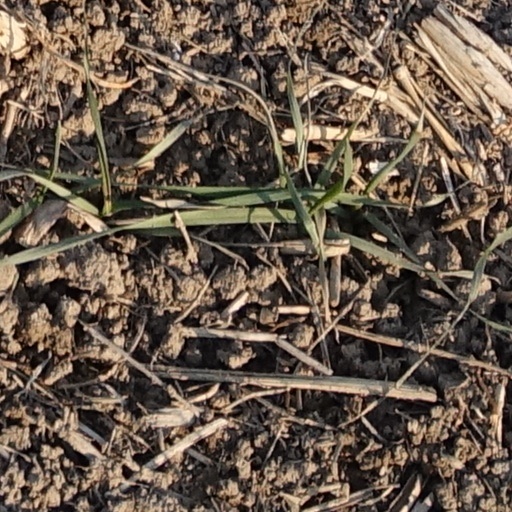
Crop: wheat